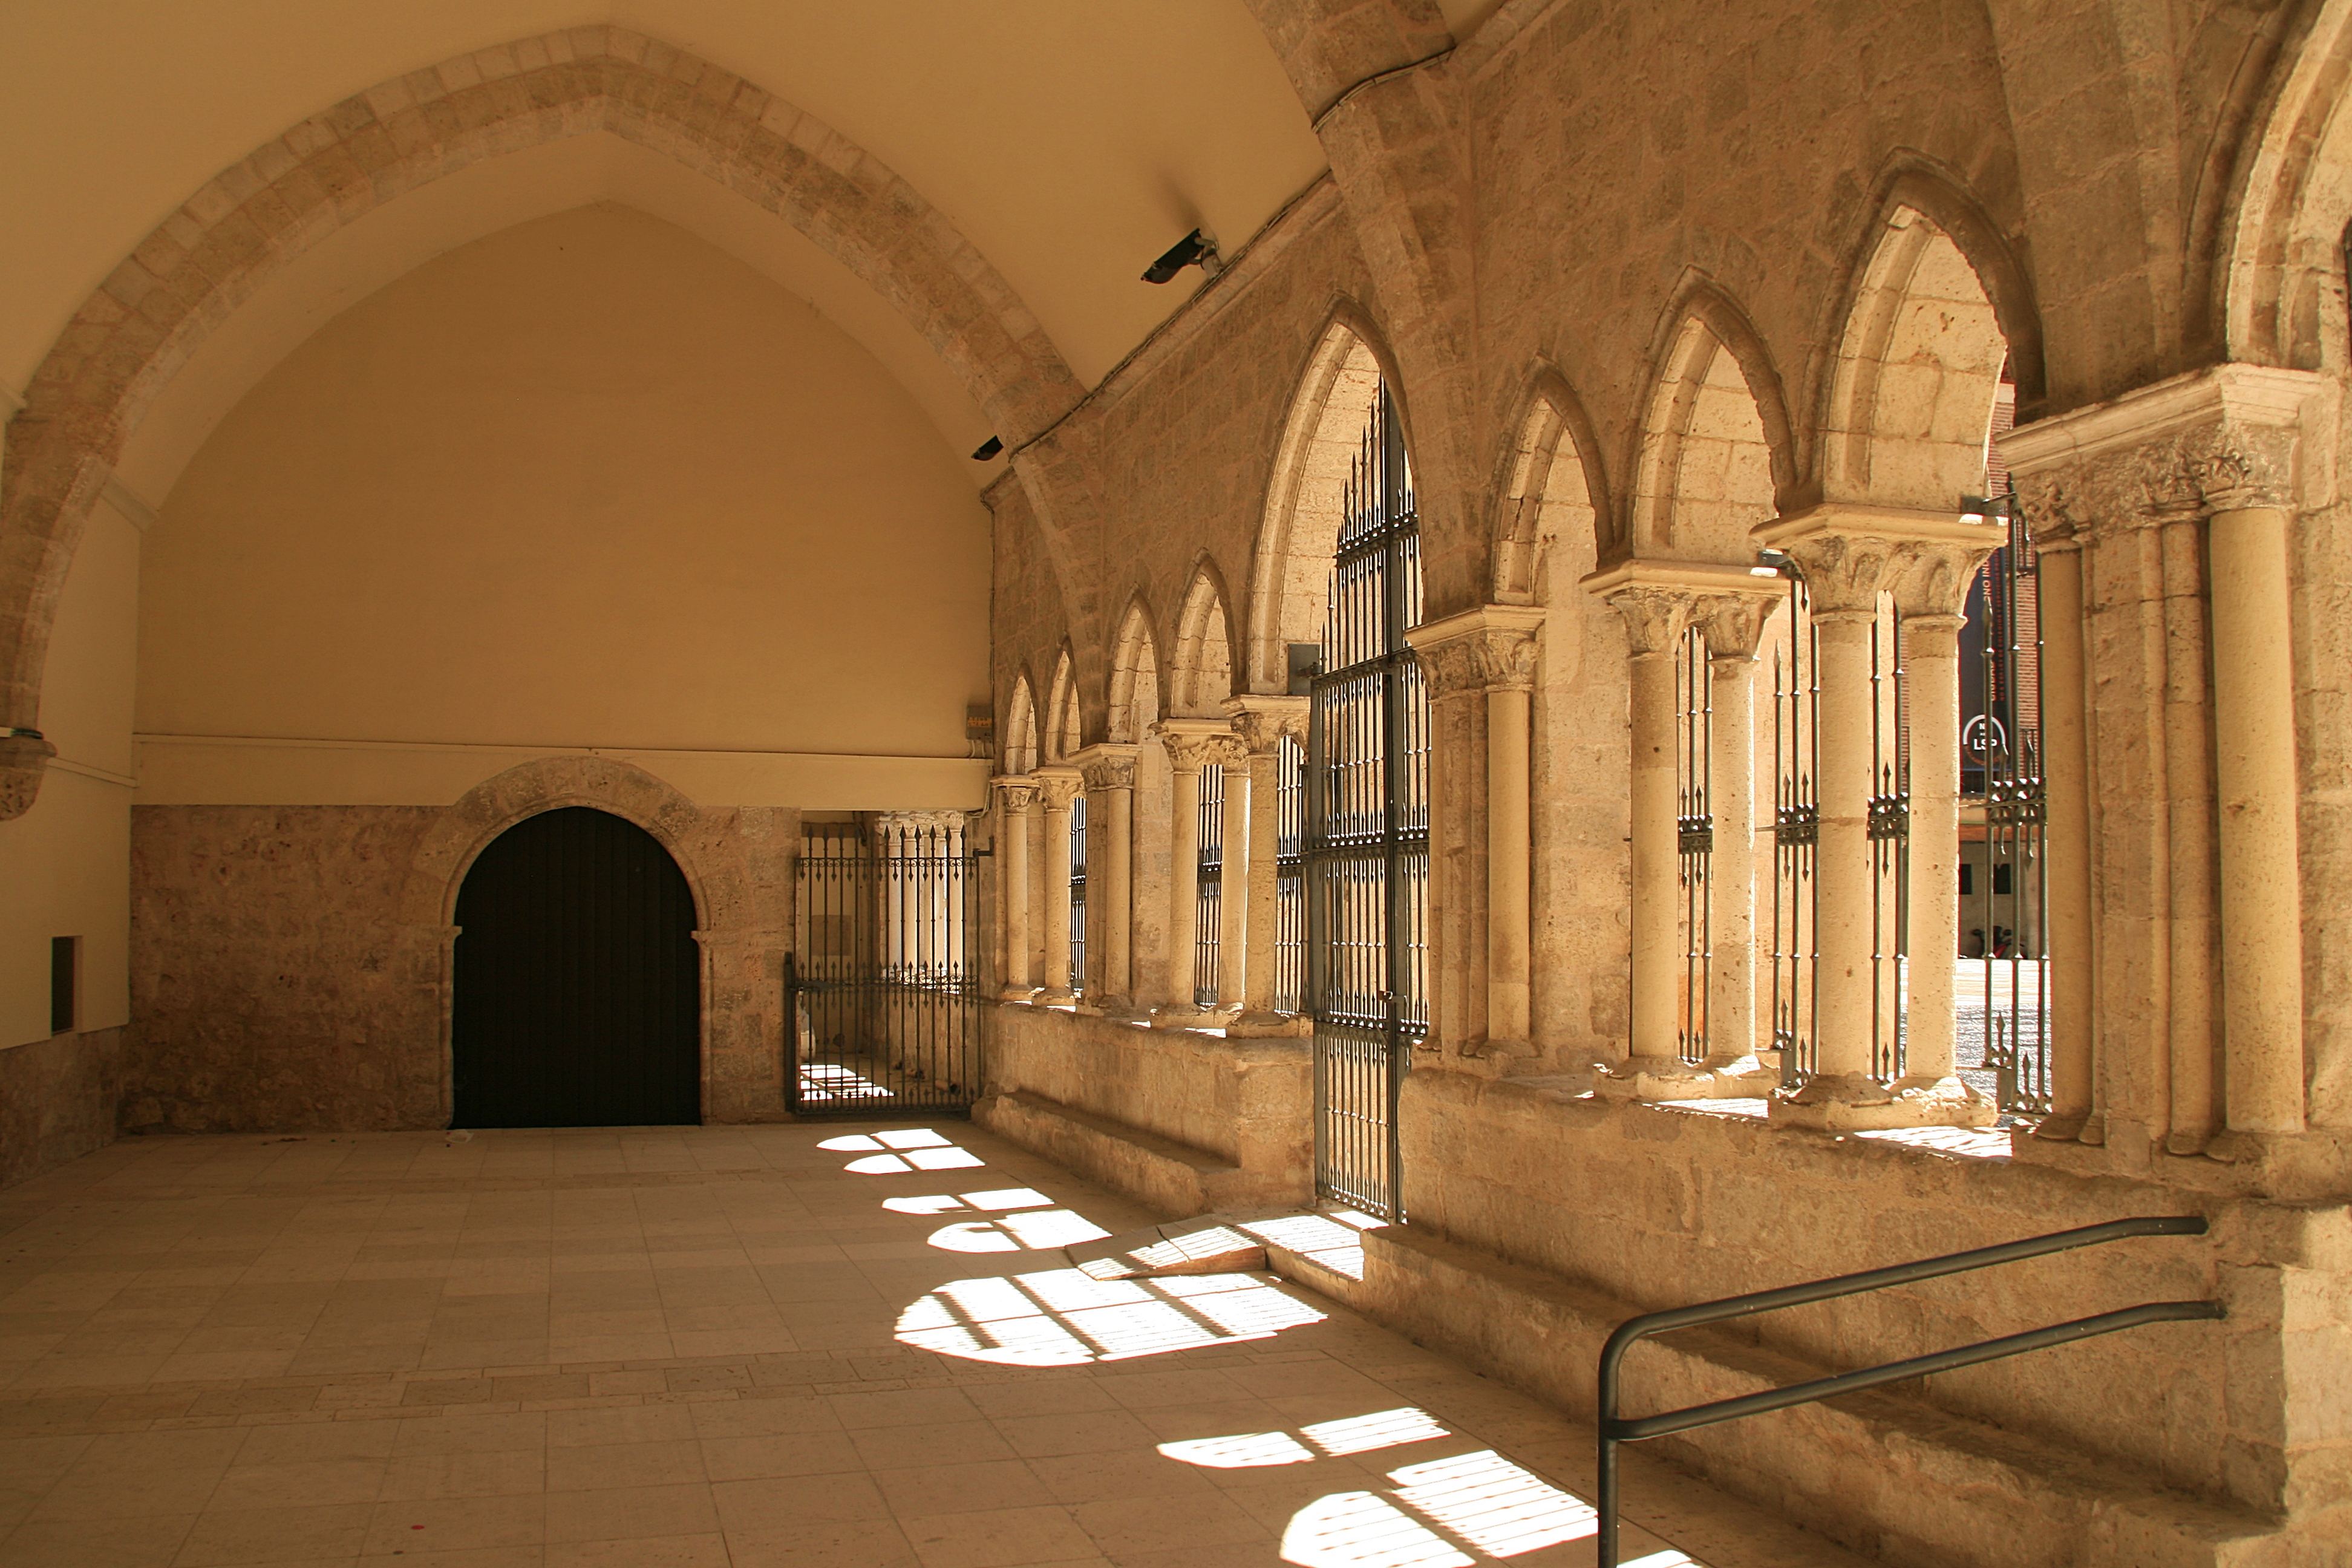
architecture, building, arch, cathedral, chapel, place of worship, temple, monastery, synagogue, verano2013, ancient history